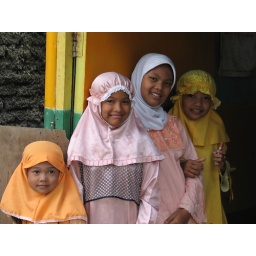
Girls by school house door